History of Newcastle upon Tyne

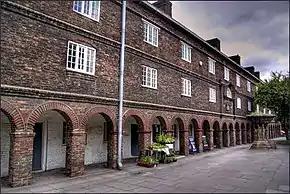
Front of the Holy Jesus Hospital

After the arrival of William the Conqueror in England in 1066, the whole of England was quickly subjected to Norman rule. However, in Northumbria there was great resistance to the Normans, and in 1069 the newly appointed Norman Earl of Northumbria, Robert de Comines and 700 of his men were killed by the local population at Durham. The Northumbrians then marched on York, but William was able to suppress the uprising. That same year, a second uprising occurred when a Danish fleet landed in the Humber. The Northumbrians again attacked York and destroyed the garrison there. William was again able to suppress the uprising, but this time he took revenge. He laid waste to the whole of the Midlands and the land from York to the Tees. In 1080, Walcher, the Norman bishop of Durham and his followers were brutally murdered at Gateshead. This time Odo, bishop of Bayeux, William's half brother, devastated the land between the Tees and the Tweed. This was known as the 'Harrying of the North'. This devastation is reflected in the Domesday Book. The destruction had such an effect that the North remained poor and backward at least until Tudor times and perhaps until the Industrial Revolution. Newcastle suffered in this respect with the rest of the North.